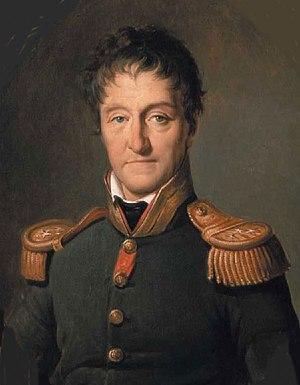
Les colonnes infernales est le nom donné à des colonnes incendiaires ayant opéré de janvier à mai 1794 sous le commandement du général républicain Turreau lors de la guerre de Vendée, et qui devaient détruire les derniers foyers insurrectionnels de la Vendée militaire.